Geely Xingrui

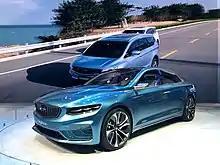
Geely Preface concept

The Geely Xingrui was first previewed by the Preface concept at Auto Shanghai in April 2019.